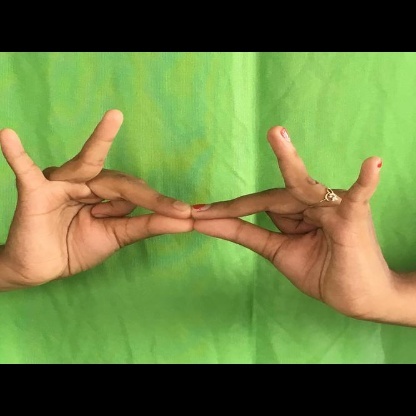
Mudra: Sakata